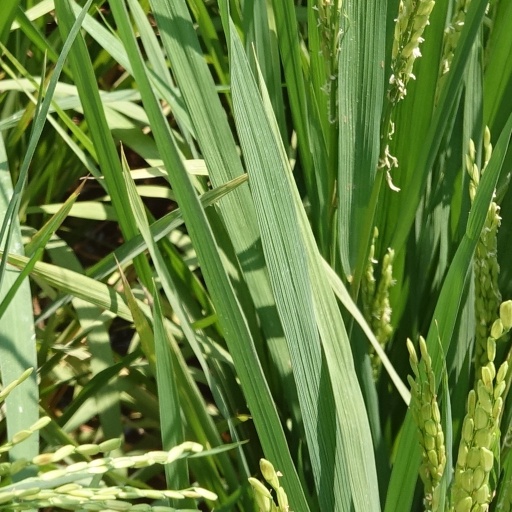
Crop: rice